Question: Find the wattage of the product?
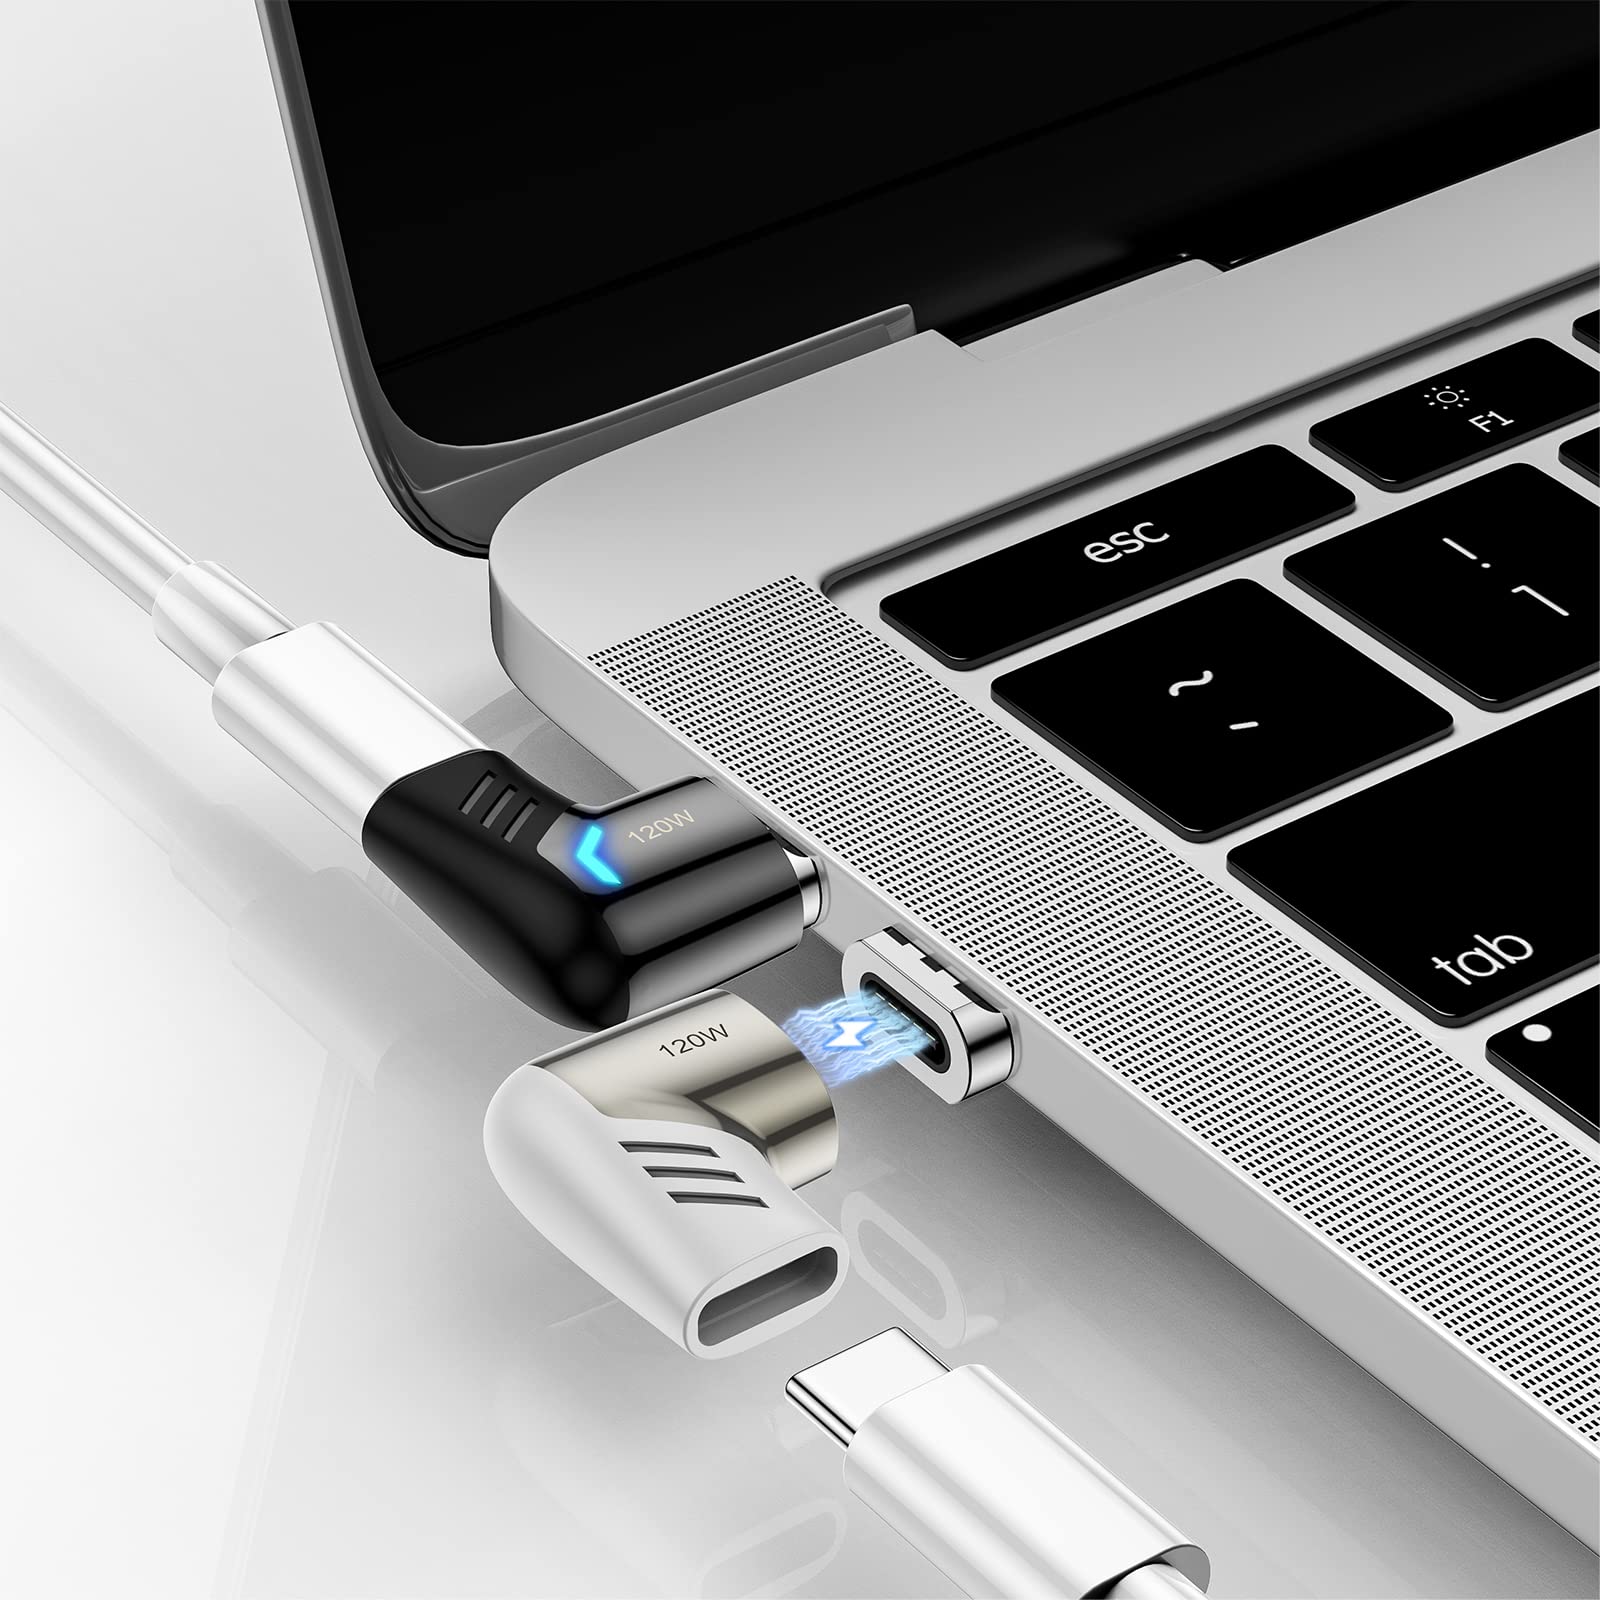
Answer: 120.0 watt